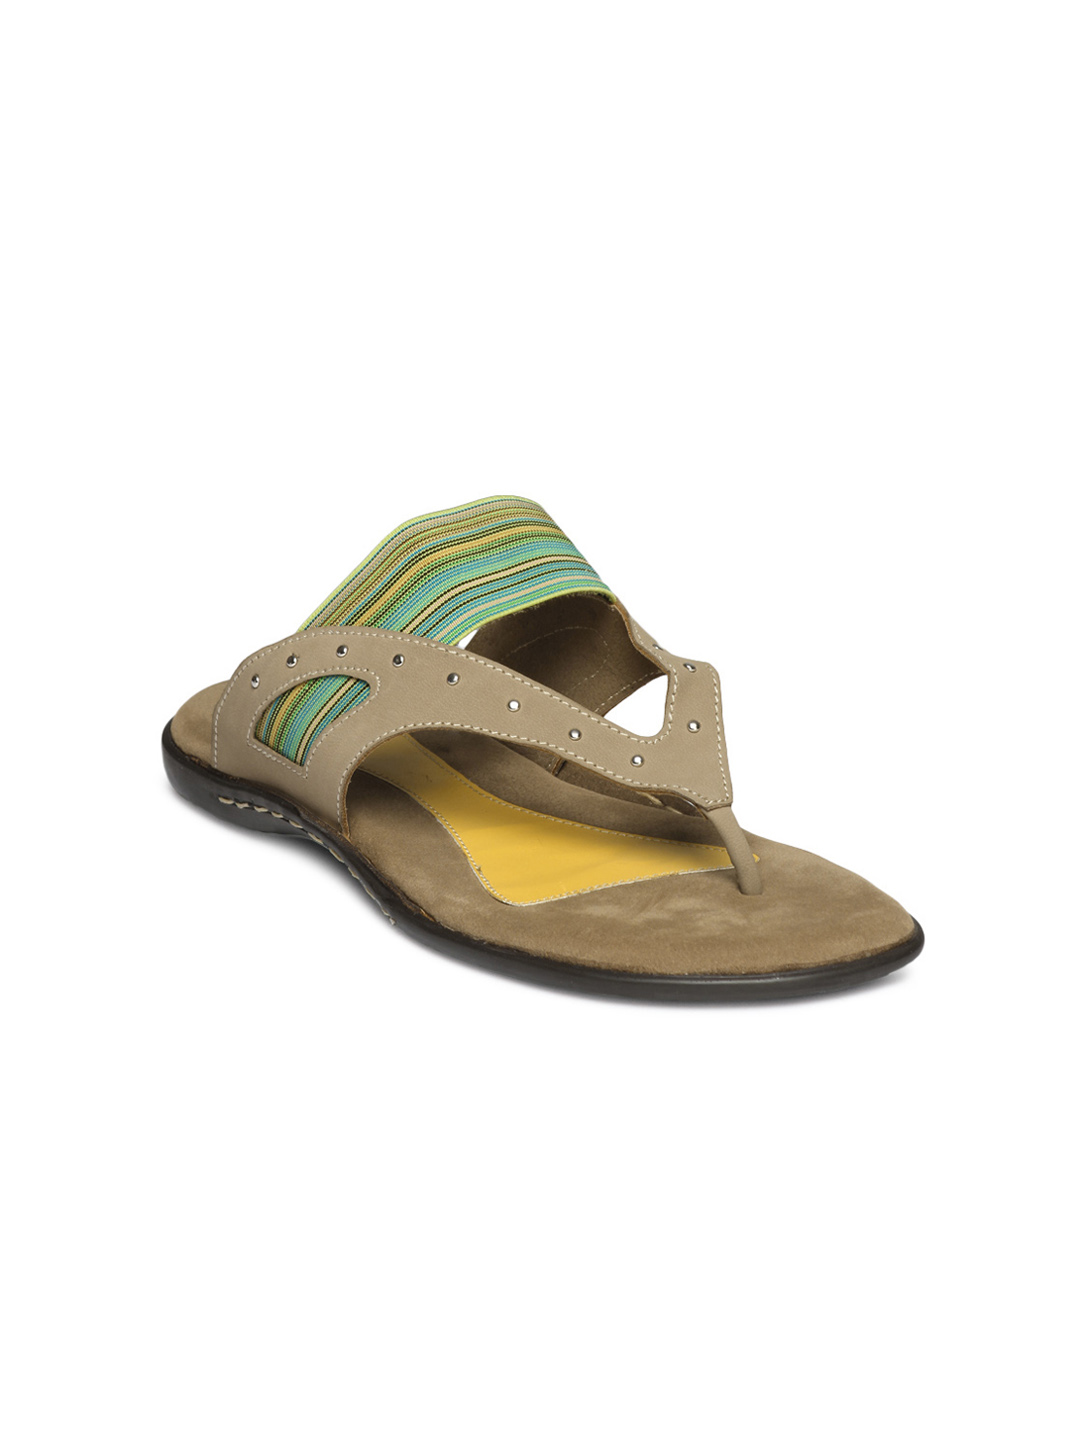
Catwalk Women Brown Flats
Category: Footwear / Shoes / Heels
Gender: Women
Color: Brown
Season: Winter 2012
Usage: Casual